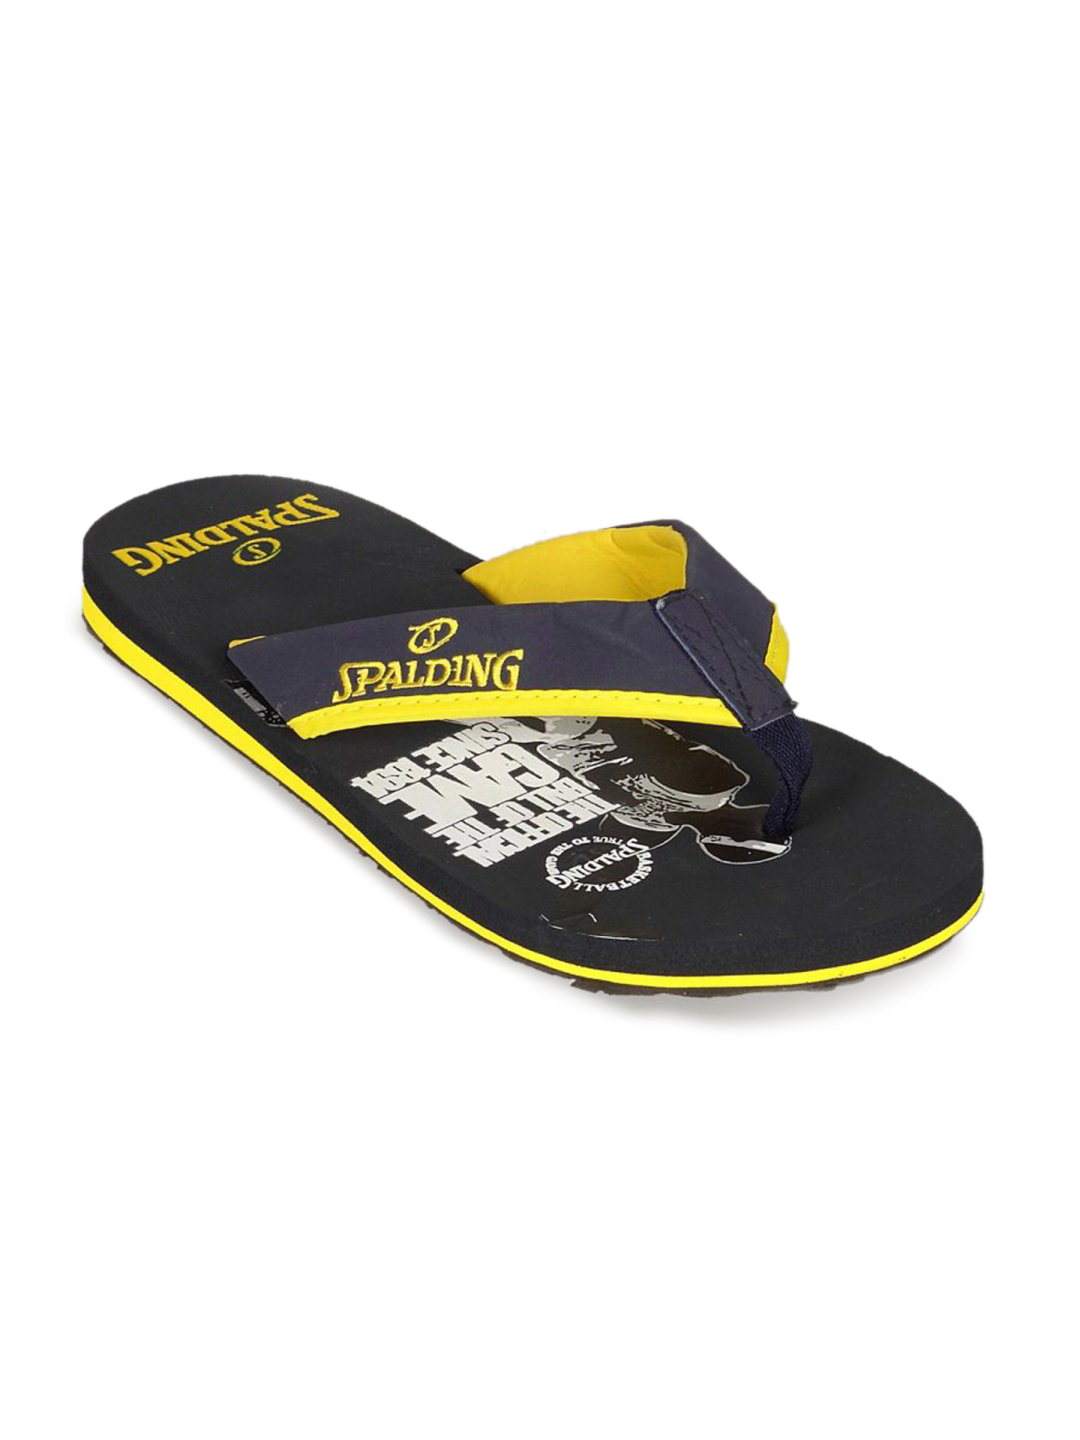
Spalding Men's Navy With Yellow Flip Flop
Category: Footwear / Flip Flops / Flip Flops
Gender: Men
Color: Navy Blue
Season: Summer 2011
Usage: Casual